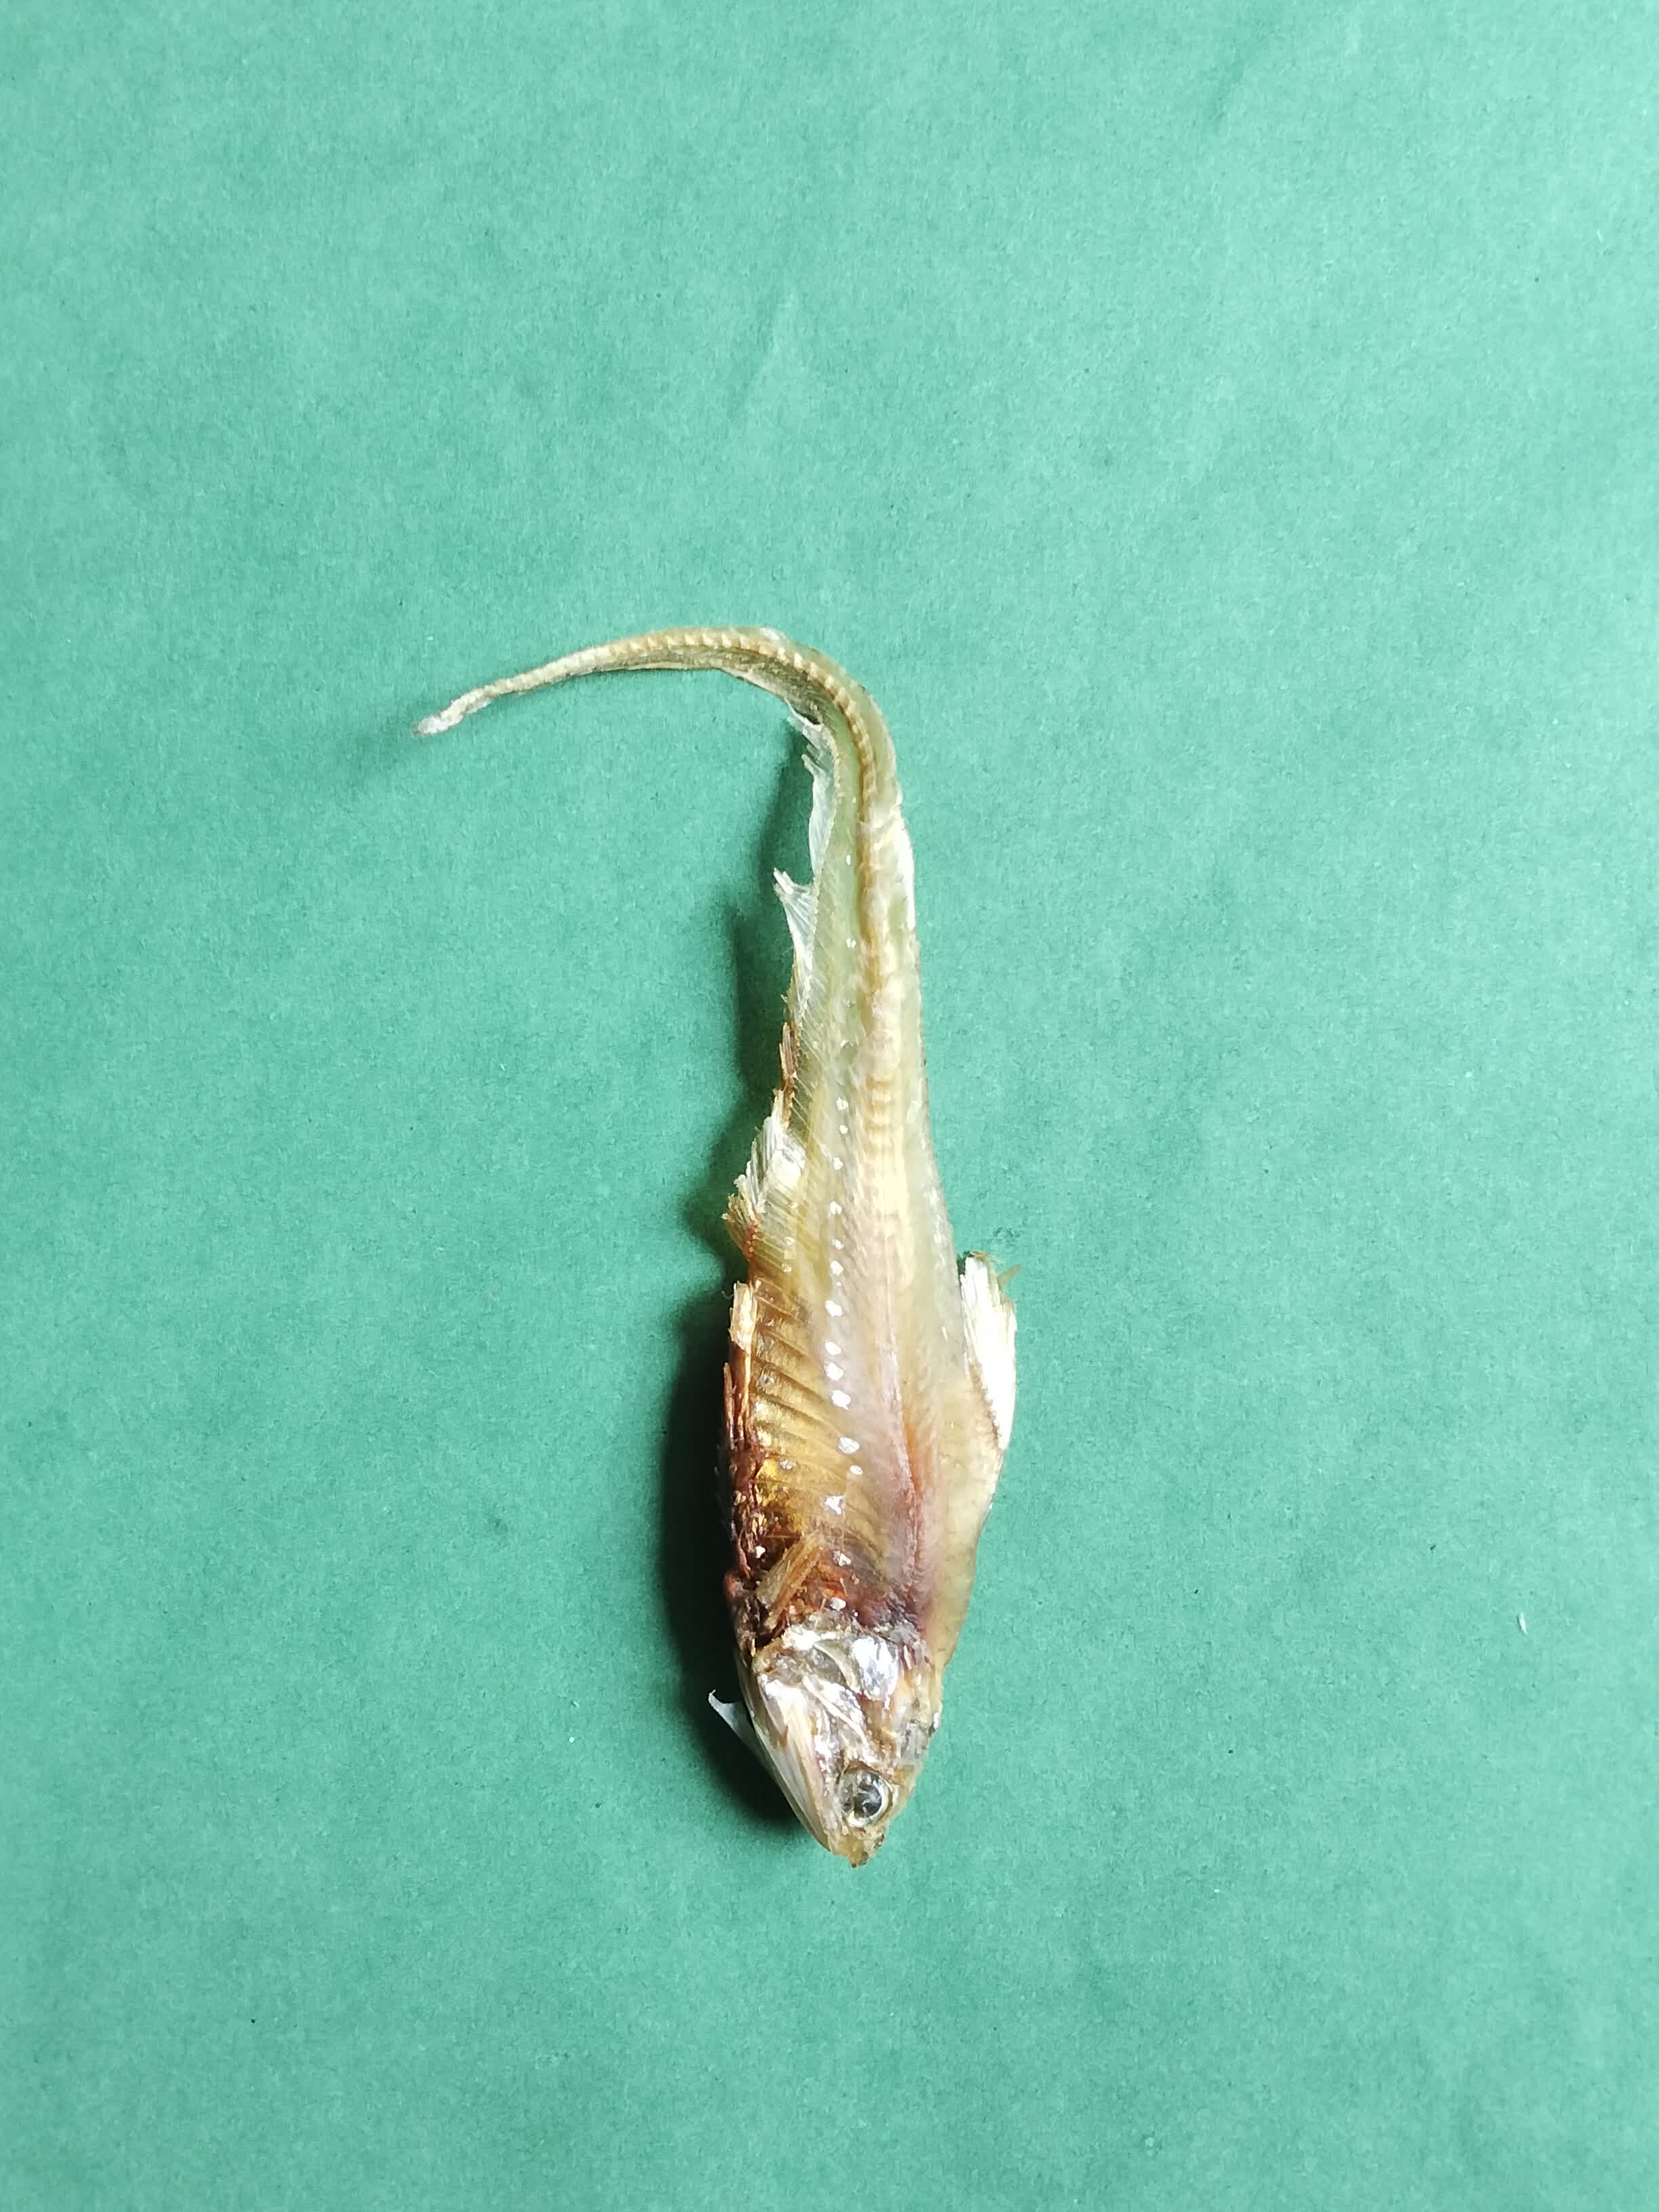
Species: Shundori